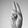
ASL letter: U